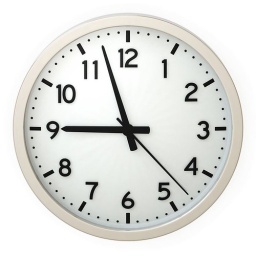
Wall clock isolated over a white background. This is a 3D rendered picture.